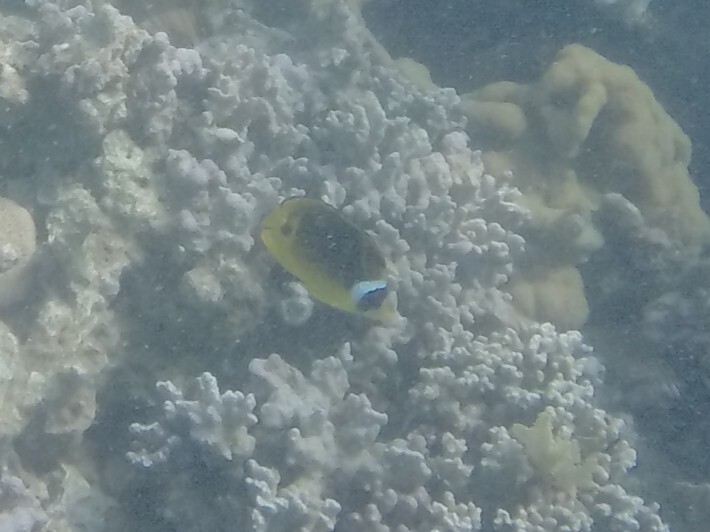
Chaetodon lunula (Raccoon Butterflyfish)